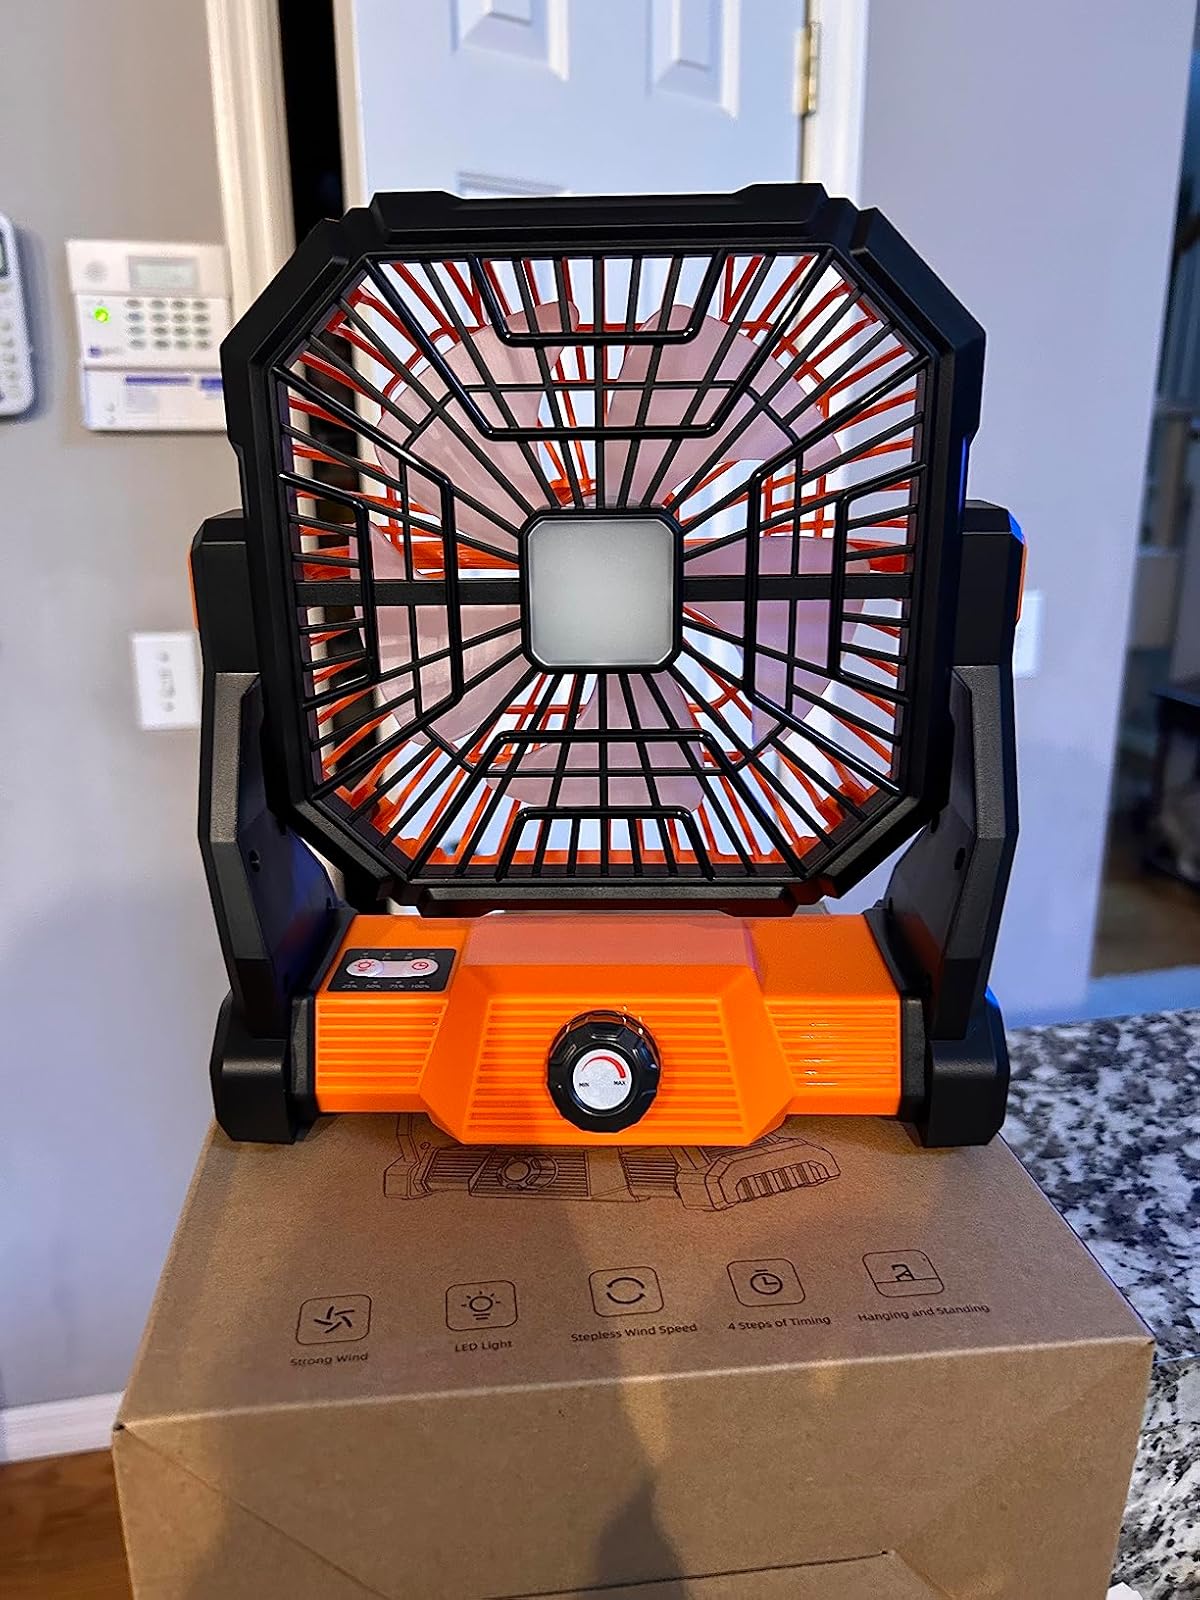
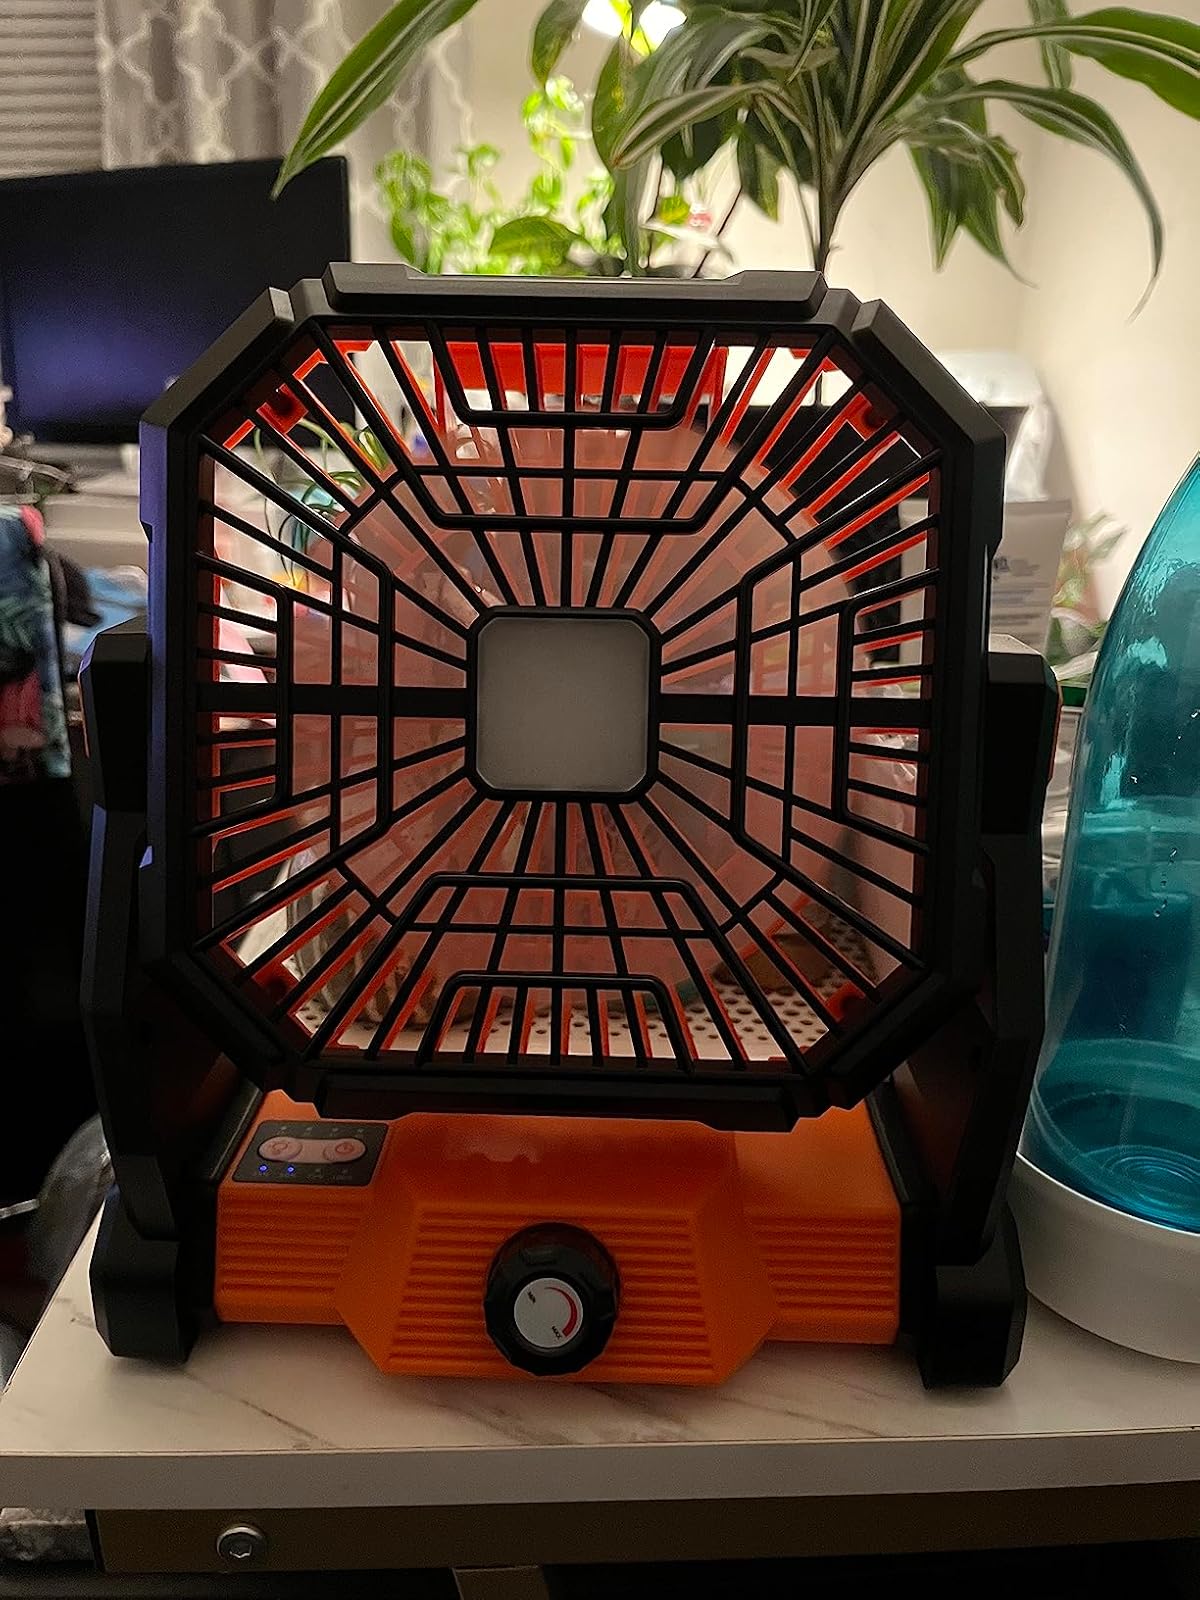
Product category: lantern
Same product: yes